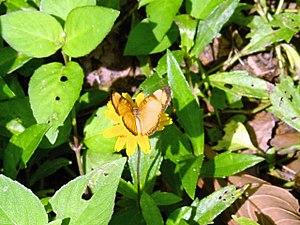
Tegosa claudina est une espèce d'insectes lépidoptères de la famille des Nymphalidae, de la sous-famille des Nymphalinae et du genre Tegosa.